Arts of West Bengal

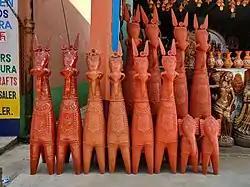
Bankura horses

Durga pot or Durga sara is recognised as the worshiped patachitra. It is worshiped in the "Hatsarandi Sutradhar society" of Birbhum district on Durga puja time. This type of patachitra is also worshiped is Katwa. Durga Pot has a semi-circular patachitra where patachitra of Durga is in the middle position. Ram, Sita, Shib, Nandi-Vringi, Brahma, Vishnu, Shumbha-Nishumbha are painted on this kind of Chalchitra. Krishnanager Rajrajeshwari Durga is seen to be uniquely noticed. In the middle of the Chalchitra, there is Panchanan Shib and Parvati is beside him, on one side there is Dasha-mahabidya and the other side, there is Dashabatar.